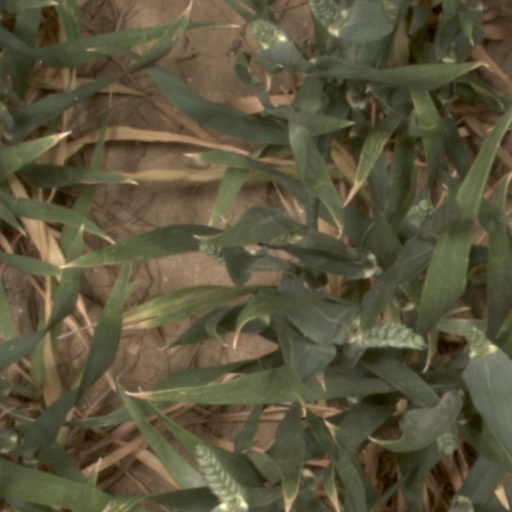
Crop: wheat